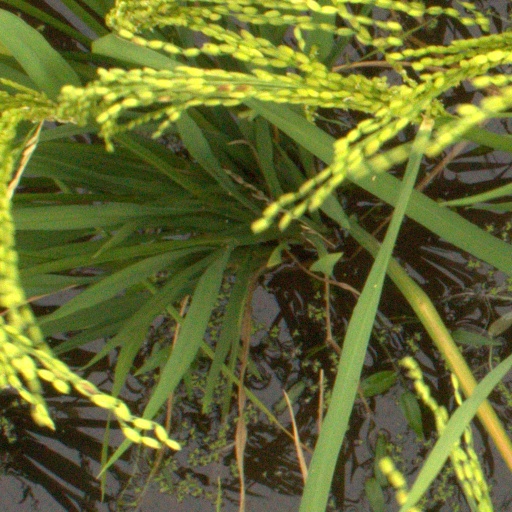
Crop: rice